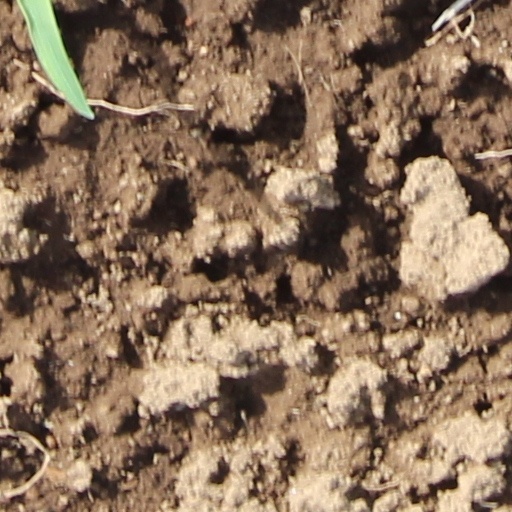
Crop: wheat